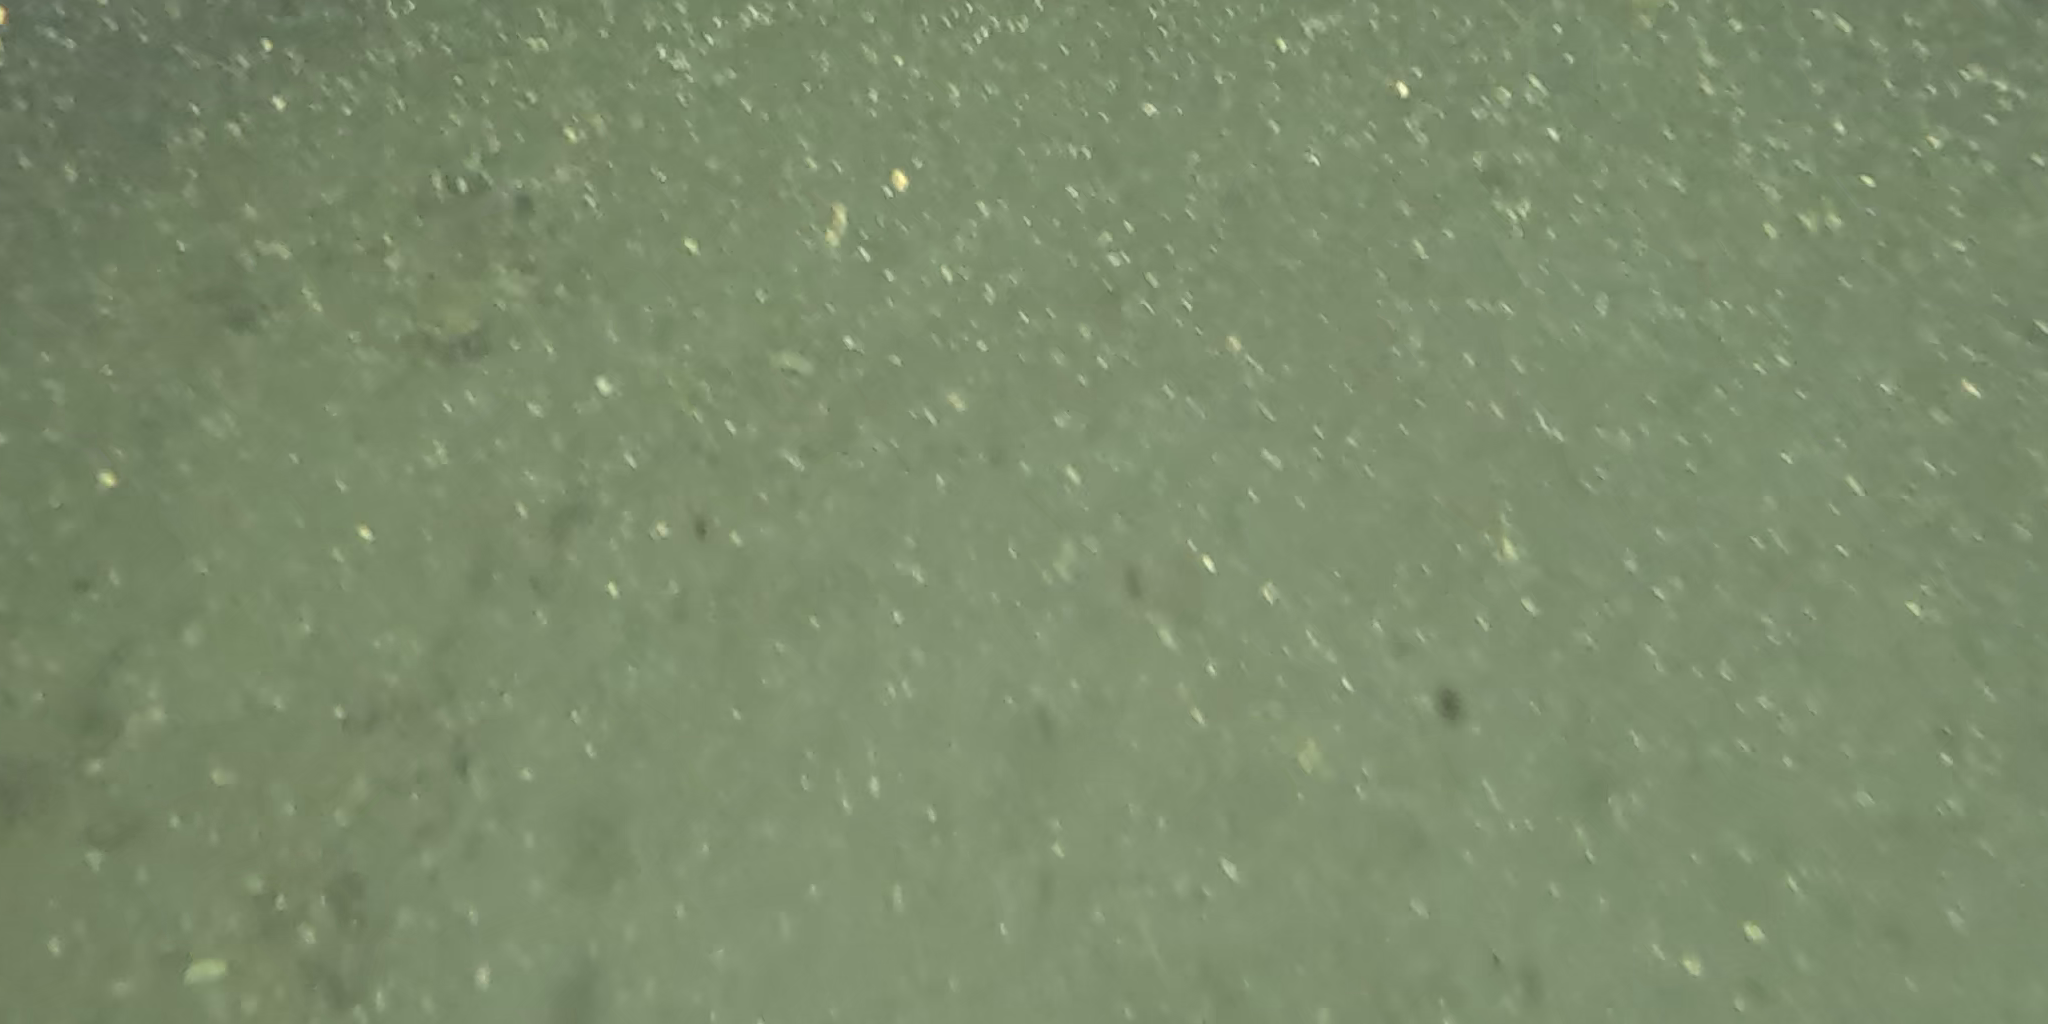
Seabed habitat: bad